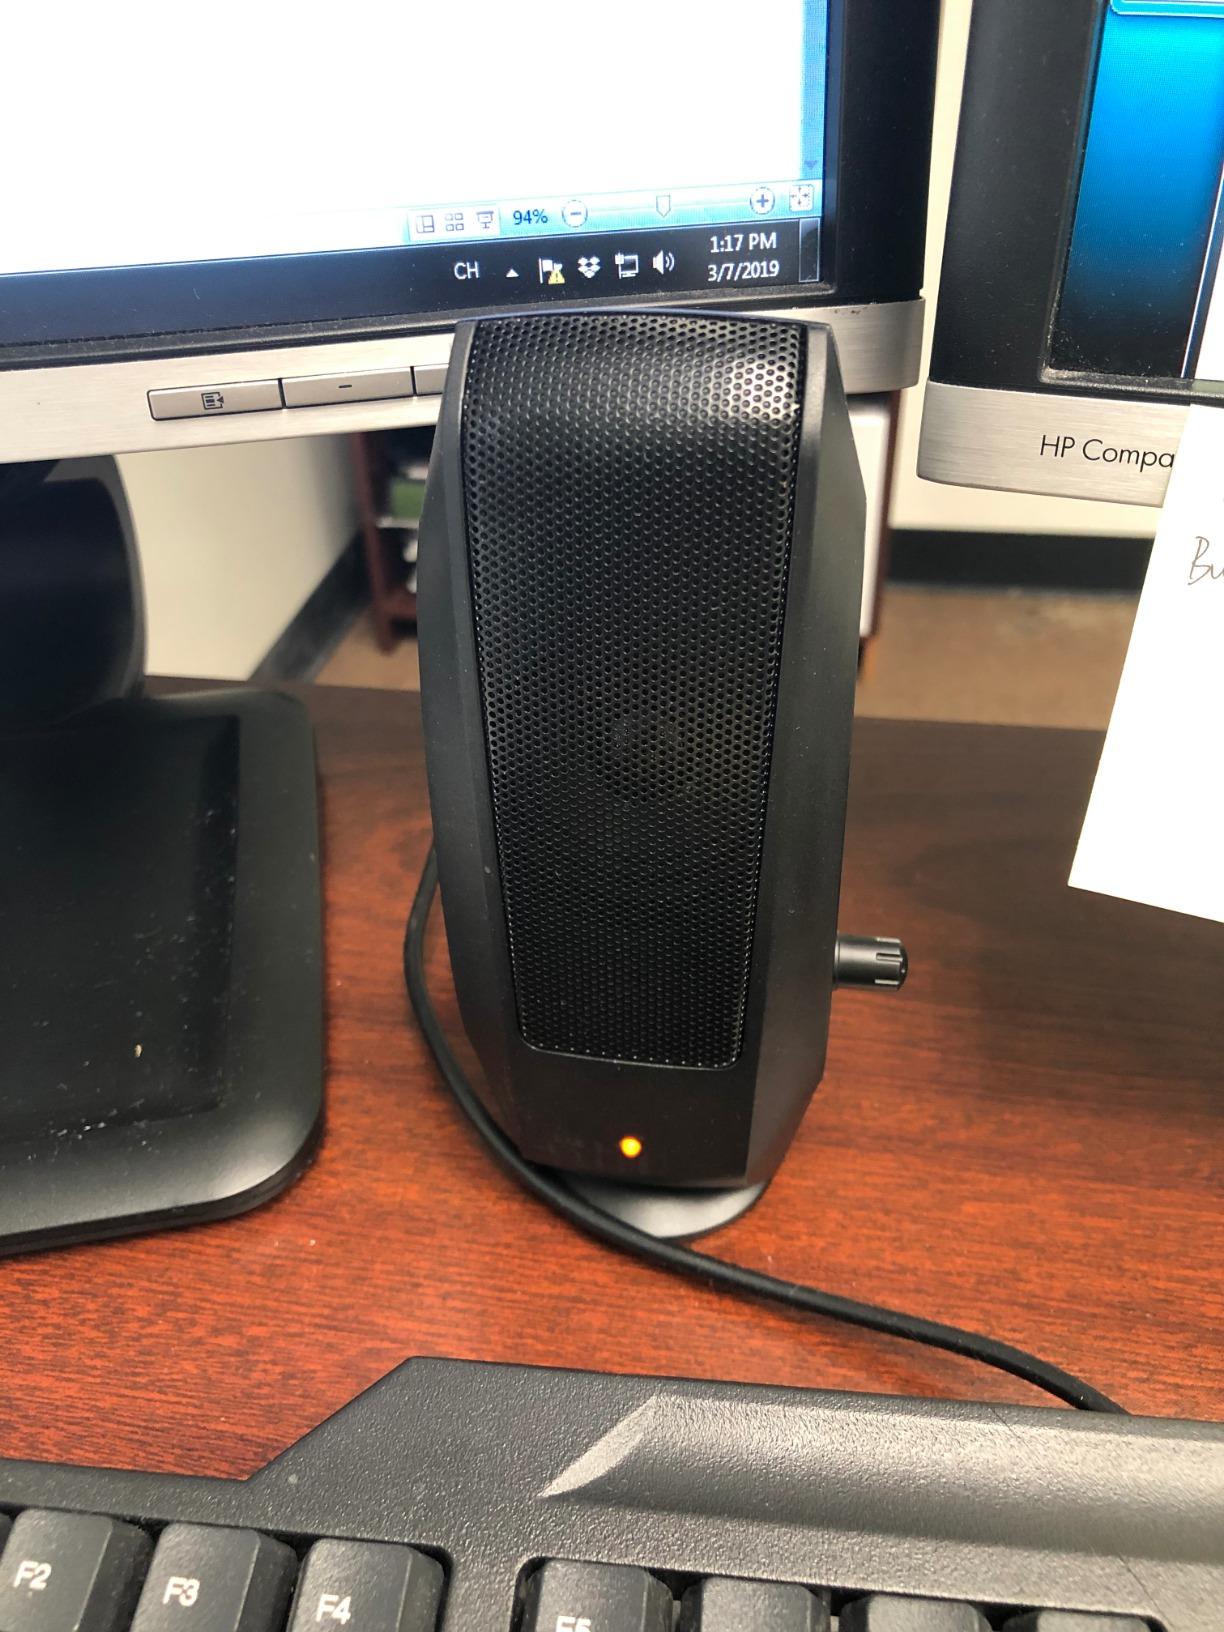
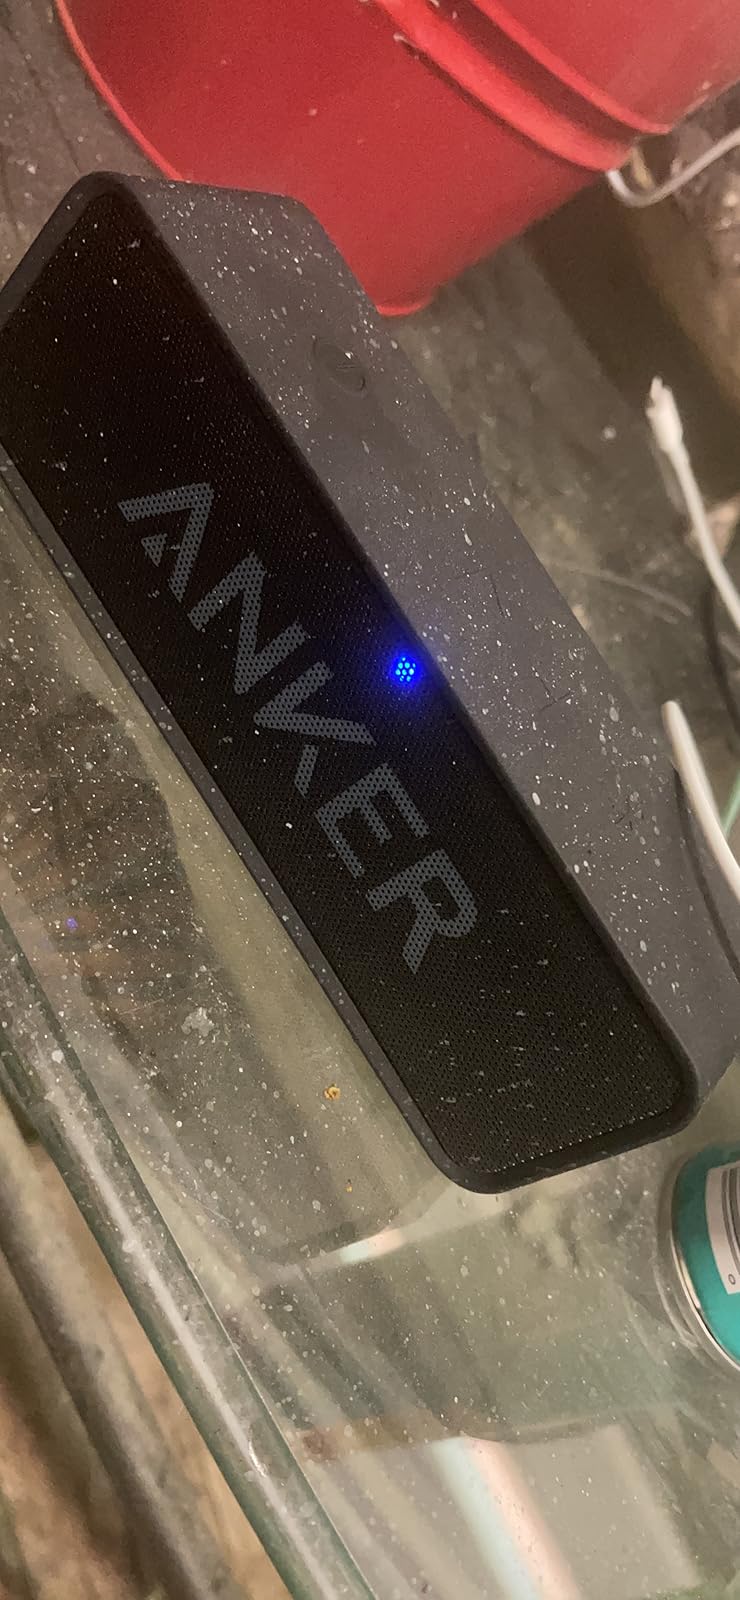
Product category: speaker
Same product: no